Osage Nation Museum

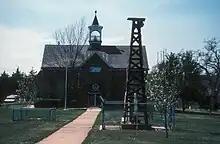
The Osage Tribal Museum, c. 1980s

The Osage Nation Museum (ONM) in Pawhuska, Oklahoma, is devoted to Osage history, art, and culture. Highlights include an extensive photograph collection, historical artifacts, and traditional and contemporary art.